Diplomatic Security Service

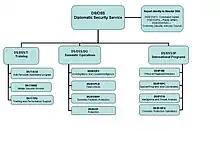
DSS Organizational Chart

All employees who work for Bureau of Diplomatic Security, including those of DSS, are referred to as DS employees. DSS special agents are frequently assigned to positions within DSS, but occasionally work outside of their bureau structure.